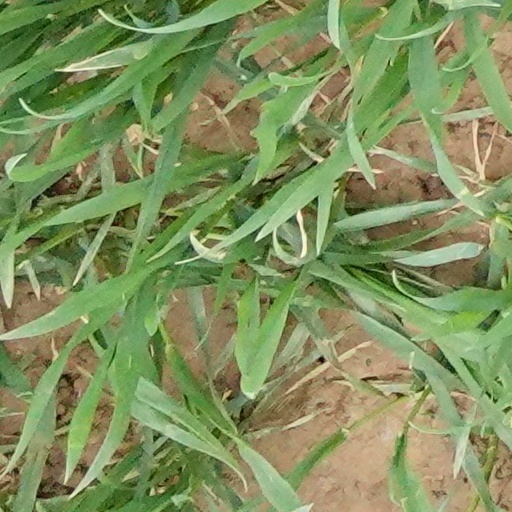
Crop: wheat